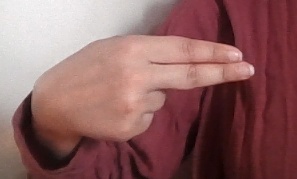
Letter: ain